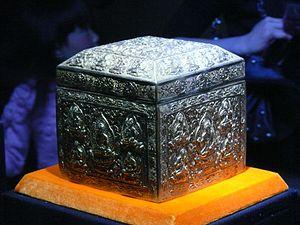
Le temple Famen, dans la province chinoise de Shaanxi
Le temple Famen, également appelé temple Fayun est situé dans le village de Famen, du comté de Fufeng, ville-préfecture de Baoji à 120 km à l'ouest de Xi'an, dans la province chinoise du Shaanxi. Il est considéré comme « l'ancêtre des temples à pagode de la zone de Guanzhong ». C'est la plus ancienne pagode de Chine.